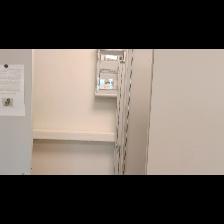
Label: NonHuman